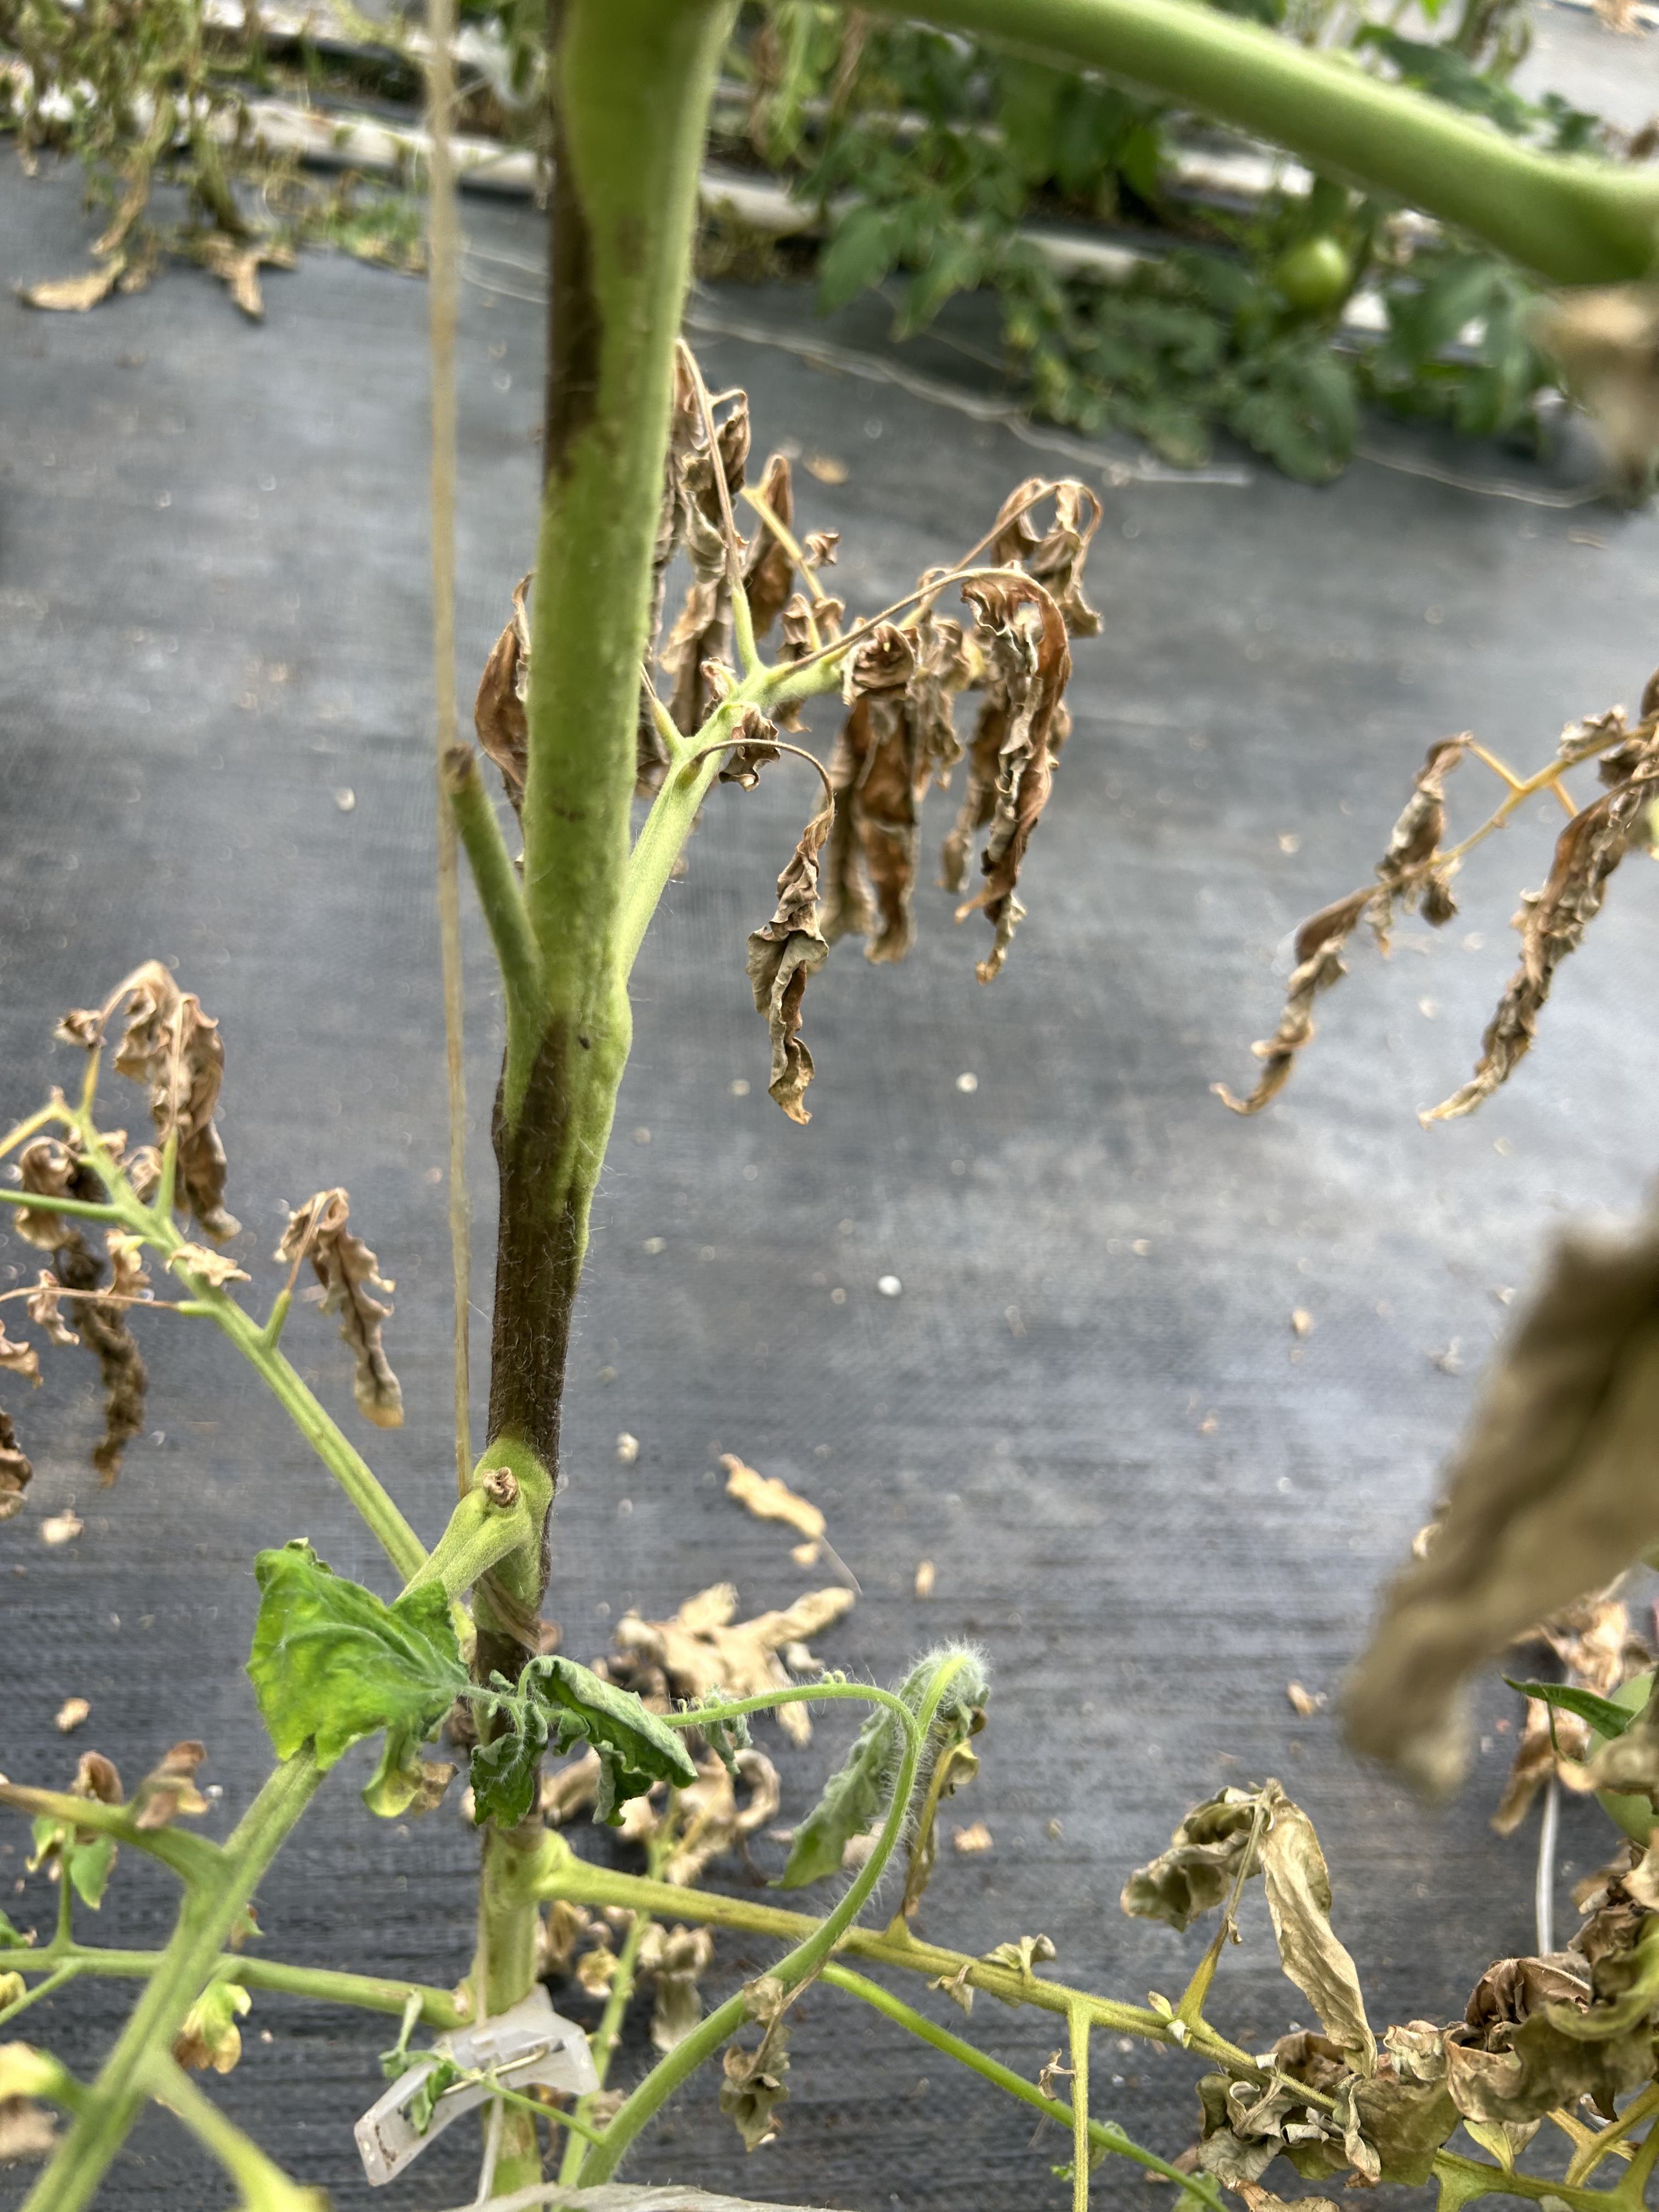
Disease: Wilt